Deepa Sashindran

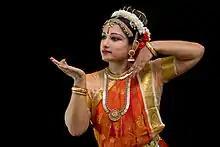

Deepa Sashindran (born 3 July 1974) is an Indian artist and a disciple of the Kuchipudi expert Smt. Manju Bhargavi. She is a performing artist, teacher of the Indian classical dance form Kuchipudi, choreographer, art curator, entrepreneur, and the founder of Kuchipudi Parampara Foundation Trust Bangalore.